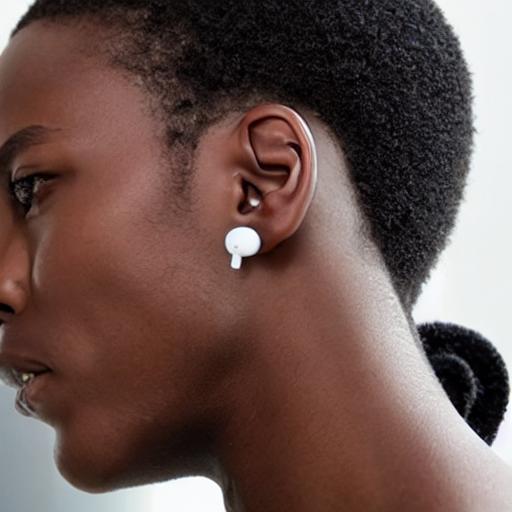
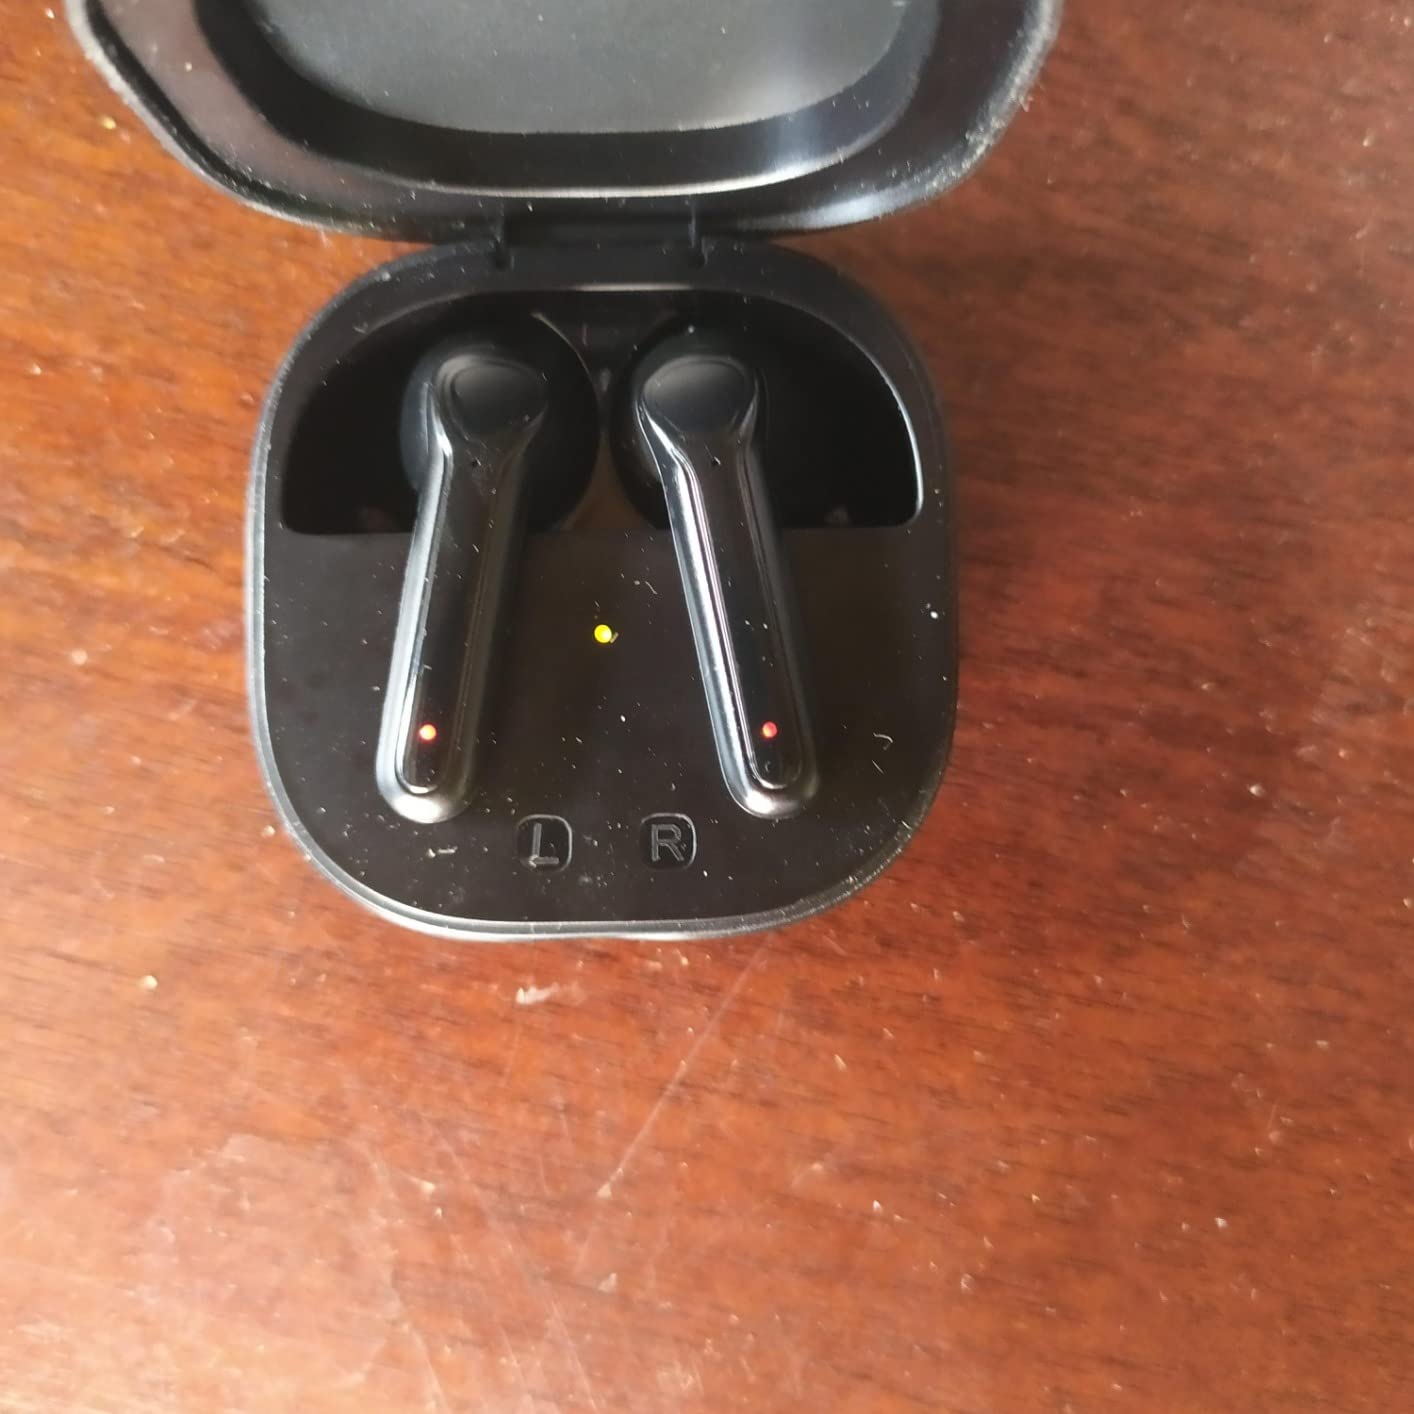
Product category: earbuds
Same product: no